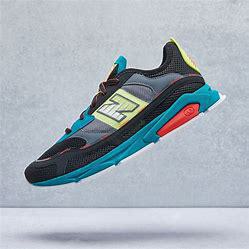
Brand: New
Model: Balance New Balance X Racer